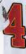
Number: 4